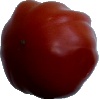
Label: Tomato Heart 1